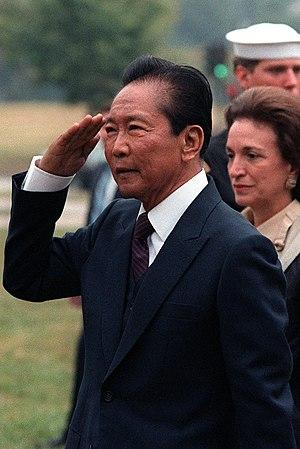
L'élection présidentielle philippine de 1986 se déroule le 7 février. Cette élection anticipée est déclenchée par Ferdinand Marcos qui dirige autoritairement le pays depuis l'instauration de la loi martiale en 1972. Face à lui, l'ensemble des partis pro-démocratie se réunissent sous la bannière de Corazon Aquino, la veuve du sénateur Benigno Aquino assassiné en 1983. Marcos est tout d'abord donné gagnant, mais des faits de fraude électorale entraînent une large contestation dans tout le pays qui aboutit à la fin du règne autoritaire de Marcos, auquel succède Corazon Aquino, première présidente des Philippines, après révision du résultat des élections.